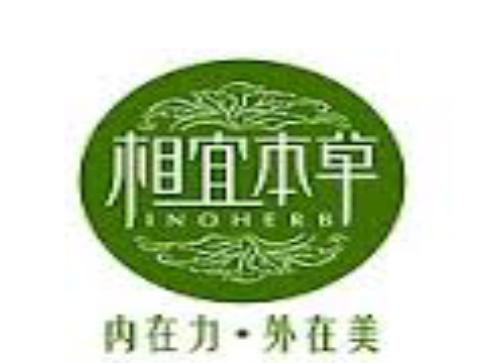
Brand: INOHERB-1
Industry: Necessities